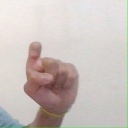
अक्षर: इ